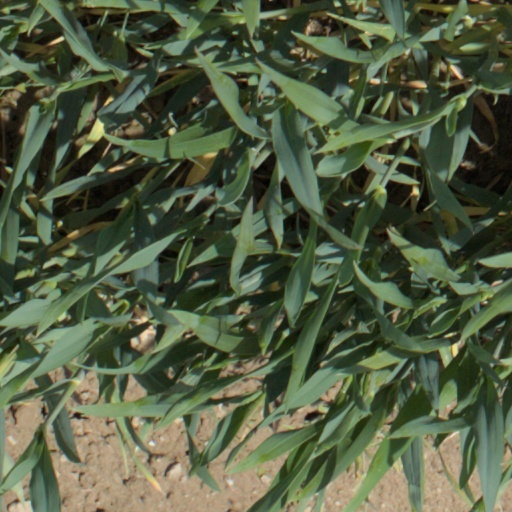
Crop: wheat